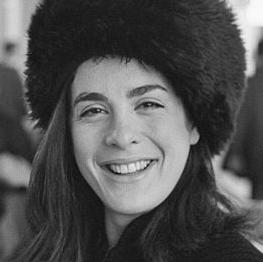
Age: 29